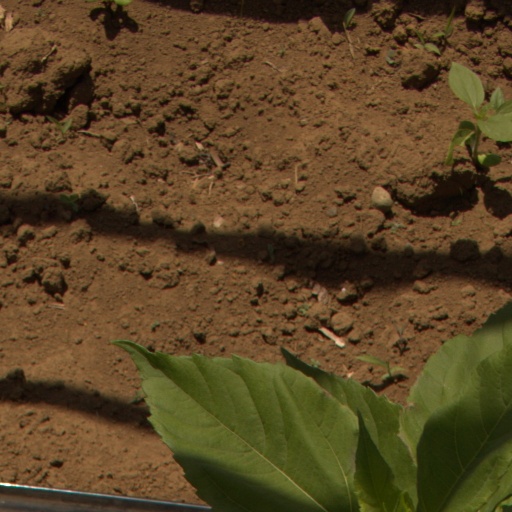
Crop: Jerusalem artichoke